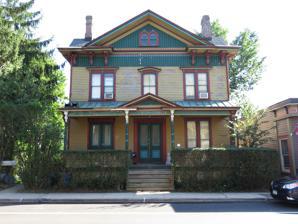
Building: House at 285 Sea Cliff Avenue
Country: United States of America
Year built: 1884
Historic house in New York, United States United States historic place House at 285 Sea Cliff Avenue U.S. National Register of Historic Places Show map of New York Show map of the United States Location 285 Sea Cliff Ave., Sea Cliff, New York Coordinates 40°50′55″N 73°38′50″W / 40.84861°N 73.64722°W / 40.84861; -73.64722 Area less than one acre Built 1884 Architect Pearsall, Richard Seaman Architectural style Italianate MPS Sea Cliff Summer Resort TR NRHP reference No. 88000005 Added to NRHP February 18, 1988 House at 285 Sea Cliff Avenue is a historic home located at Sea Cliff in Nassau County, New York .  It was built in 1884 and is a 2 + 1 ⁄ 2 -story clapboard house with a square plan and cross-gabled roof in the Italianate style.  It features deep overhanging eaves with decorative scrollsawn brackets and round arched windows. It was listed on the National Register of Historic Places in 1988. References